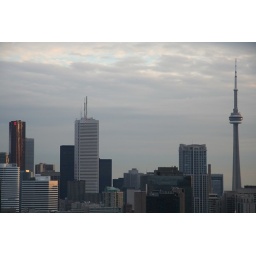
3 tallest buildings in Tor from home